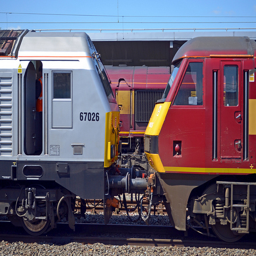
Two head cars of a train are "face to face".
A large long train on a steel track.
A white and yellow train and a red and yellow train hooked to each other on a track.
A caboose and an engine train car are stuck together.
A pair of train engines facing each other on a track.